Institutional seats of the European Union

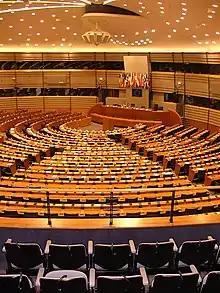
The parliamentary hemicycle of the Paul-Henri Spaak building in Brussels

Brussels is already the seat of the two other political institutions, the Commission and Council of Ministers (including the European Council). In addition, the Parliament has already geared three quarters of its activity in the city. Third-party organisations are also based in the city, including NGOs, trade unions, employers' organisations and the highest concentration of journalists in the world—also due to the presence of NATO in the city in addition to the large presence of Union institutions. While Strasbourg campaigners see being based in Strasbourg as an aid to independence of MEPs, Brussels' campaigners state it is merely reducing the institution's influence by "exiling" them away from the other major institutions.